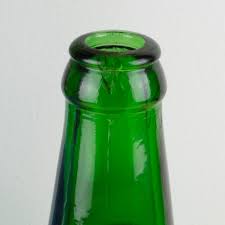
Label: glass